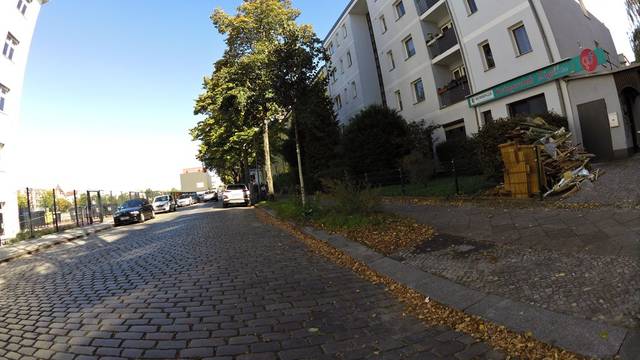
Region: Germany
Coordinates: 52.461, 13.33